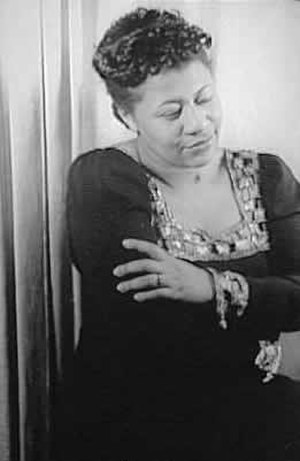
Ella Fitzgerald
Ella Fitzgerald fotograferet af Carl Van Vechten den 19. januar 1940
Ella Fitzgerald var en af jazzens betydeligste sangerinder, og vinder af 13 grammy-priser, flere end nogen anden musiker.